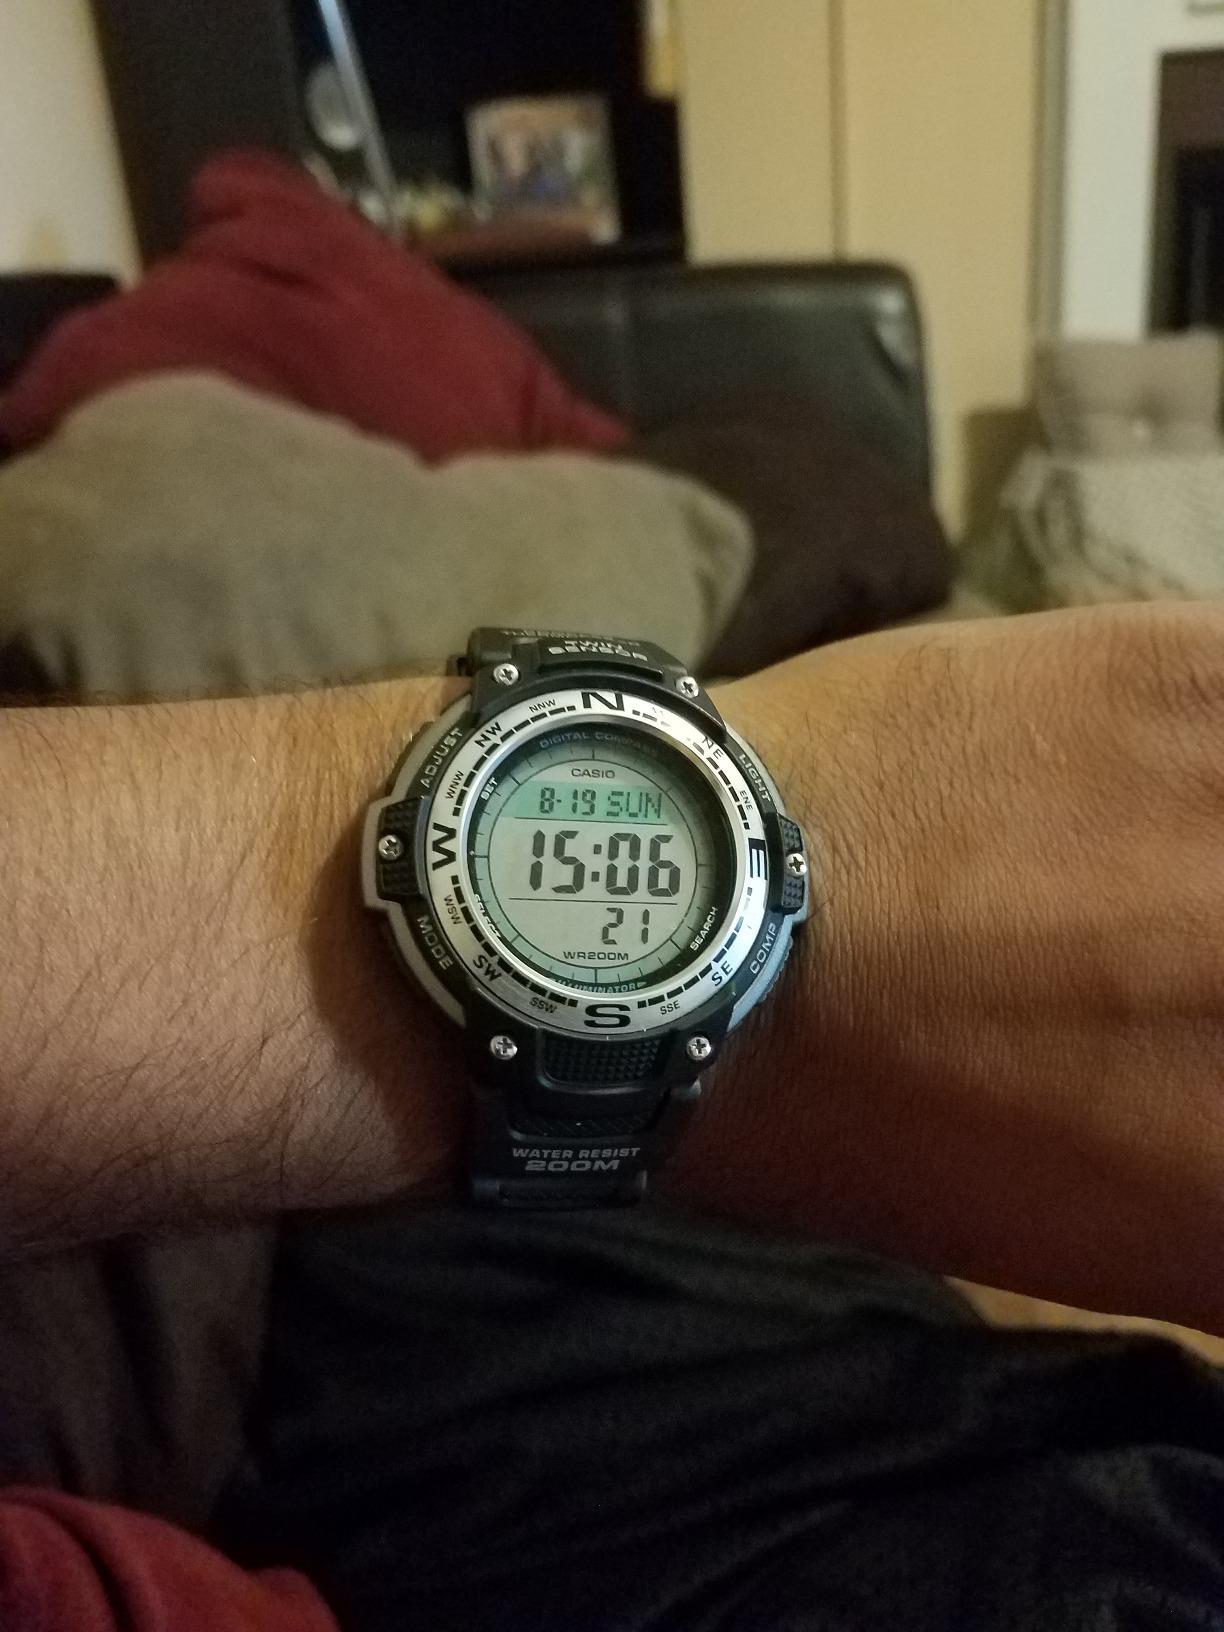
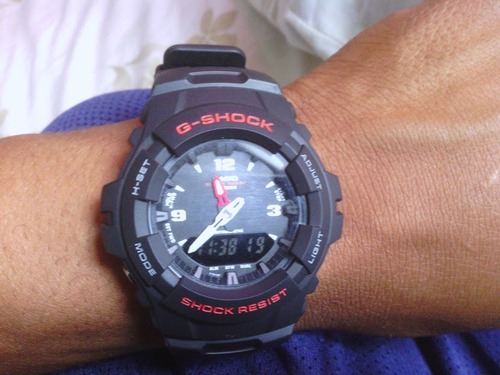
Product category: accessories_watch
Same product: no